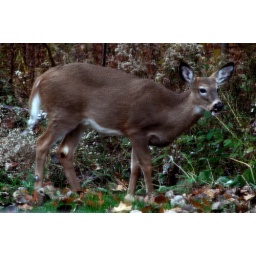
Deer by the house door